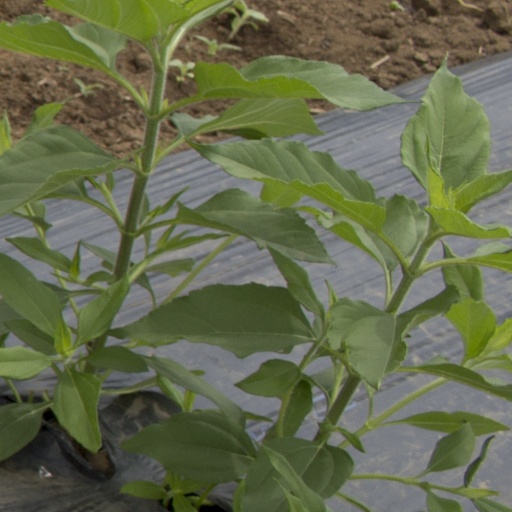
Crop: Jerusalem artichoke